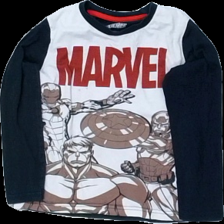
View: front
Type: Top
Category: Children
Brand: Not in the list
Brand text on label: marvel
Colors: Blue, White, Red, Brown
Material: 100% bomull
Pattern: Other
Cut: C-collar
Size: 110
Season: All
Stains: Minor
Damage: smuts fläckar
Damage location: middle center
Damage 2: nopprigt på ärmar
Damage 2 location: middle right
Damage 3: luddig krage
Damage 3 location: top center
Price range: <50
Recommended usage: Export
Description: långärmad tröja med tyck